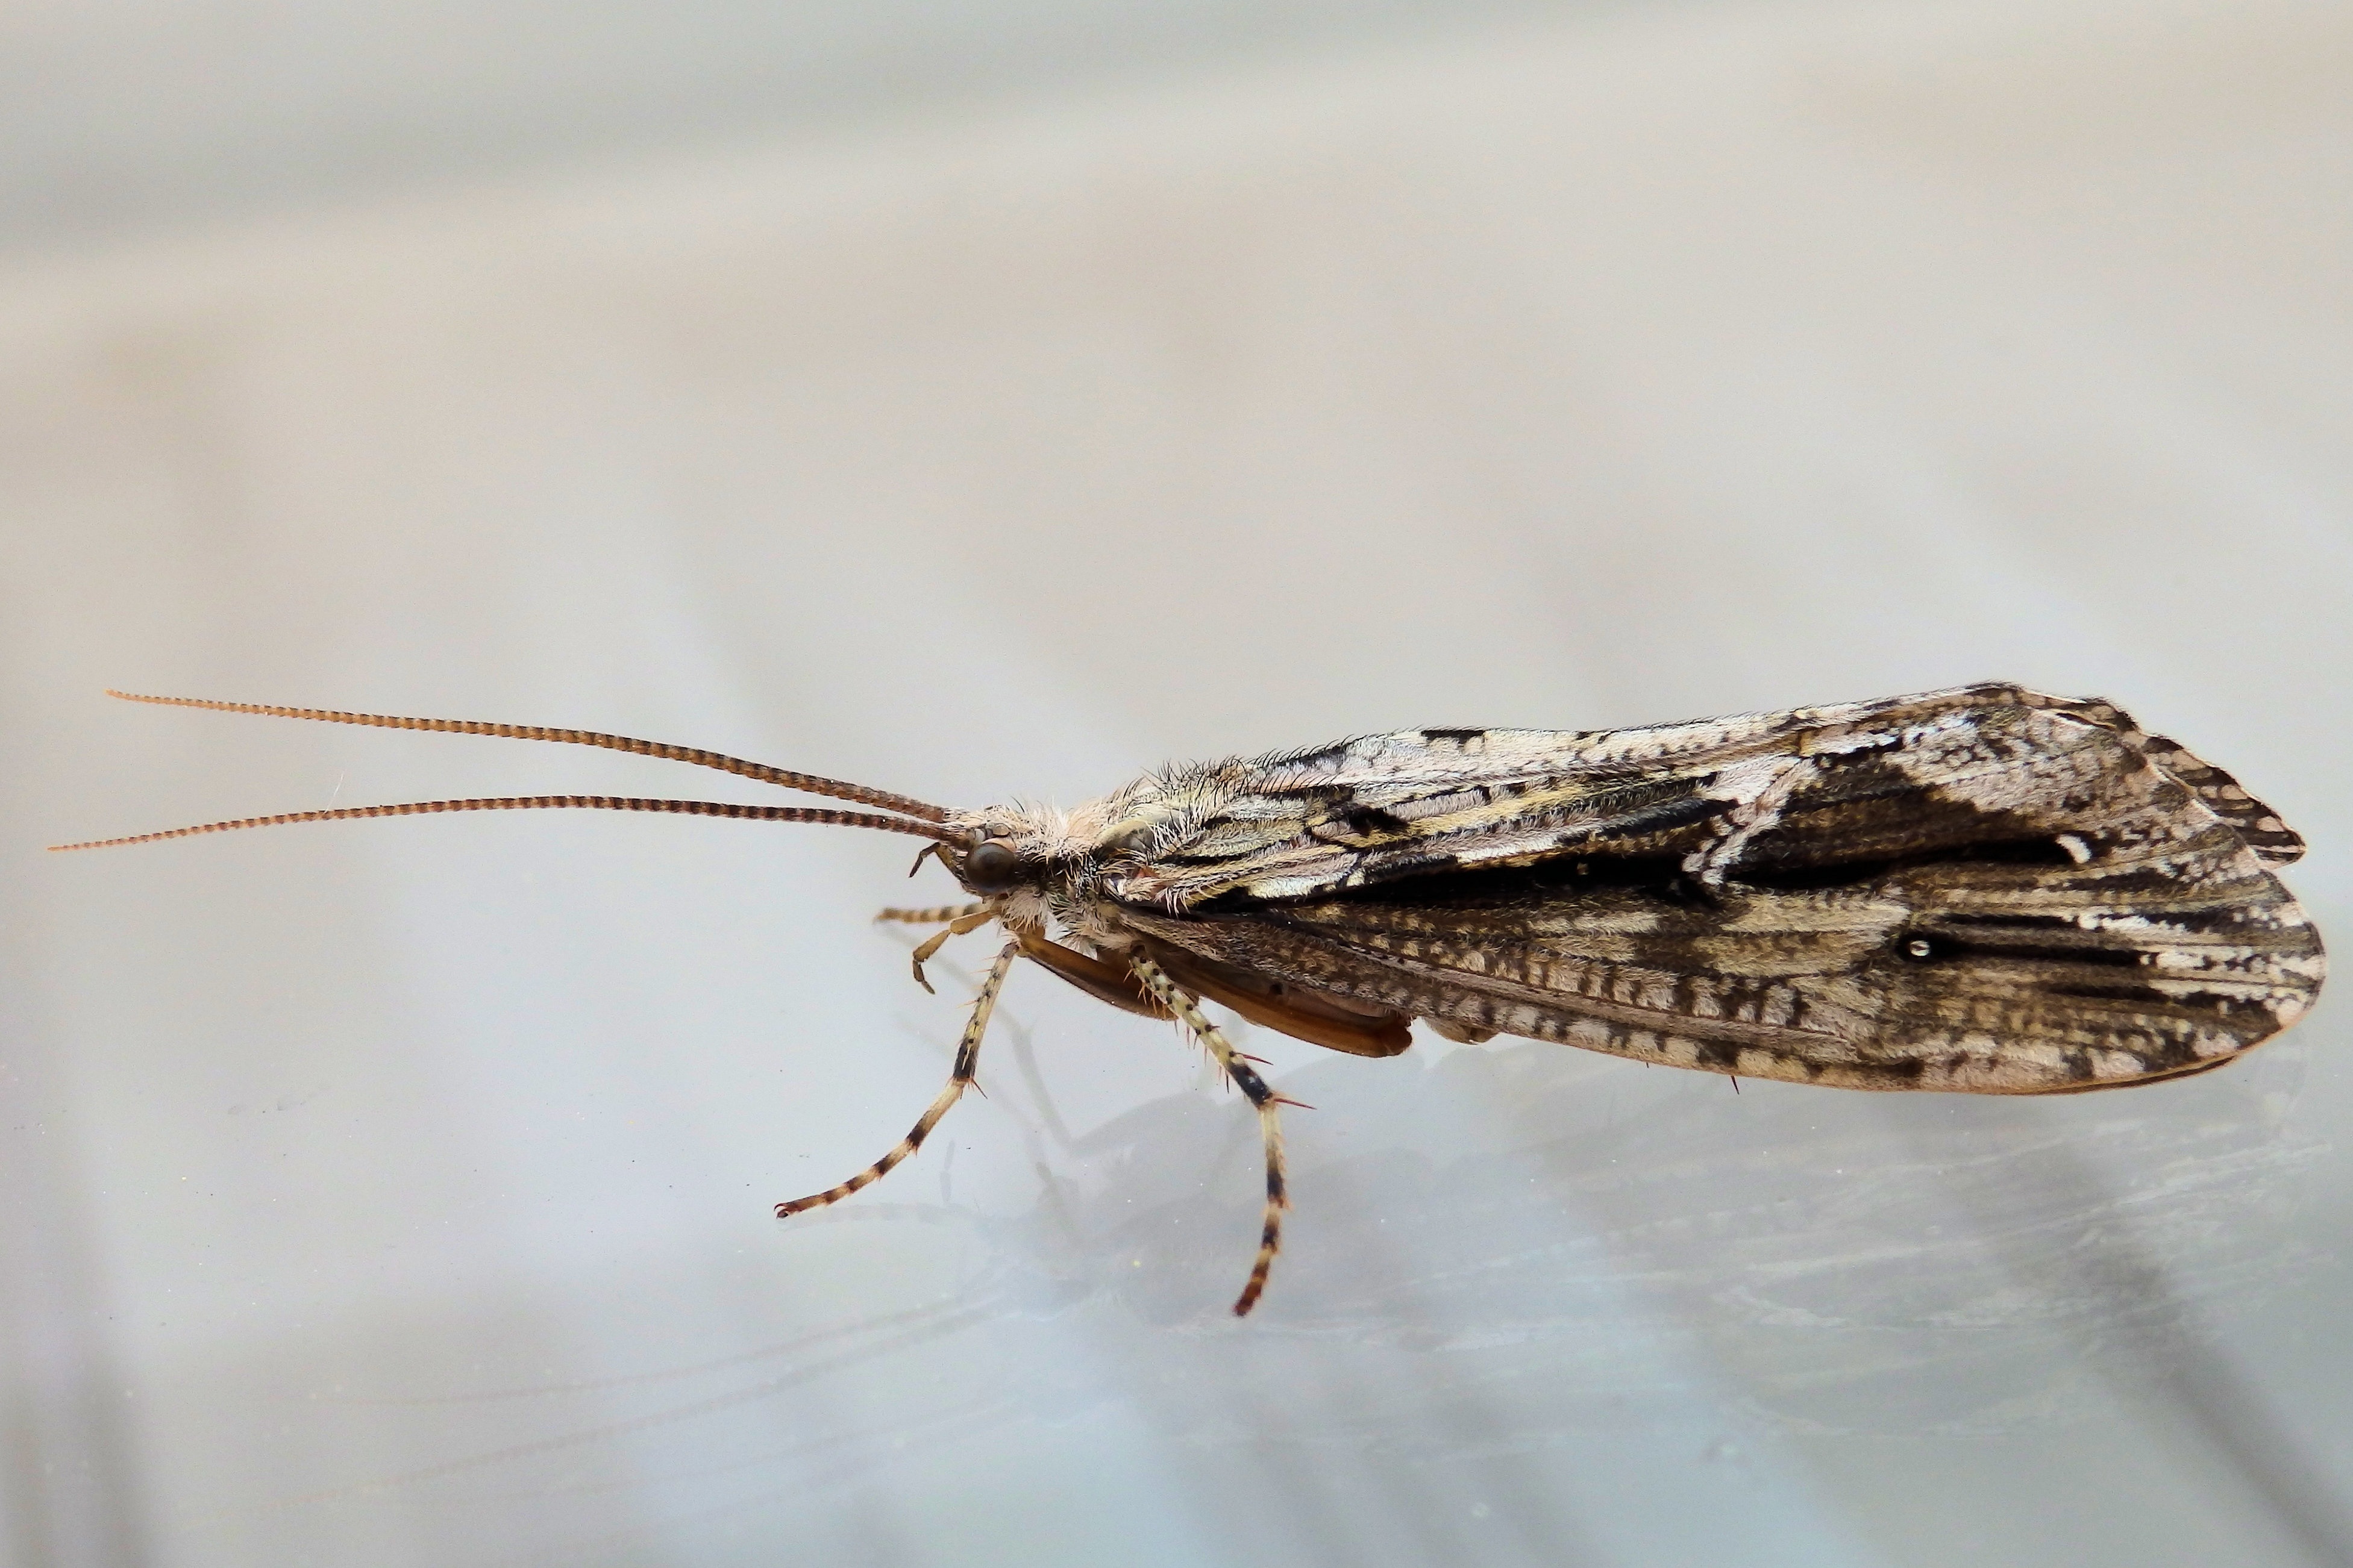
nature, wing, photography, insect, macro, moth, closeup, fauna, invertebrate, close up, wings, macro photography, arthropod, a moth, moths and butterflies, net winged insects